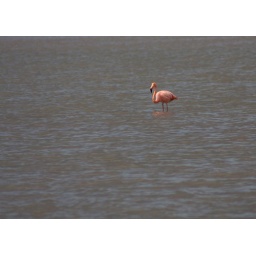
Out standing in his lake (October, 2009).